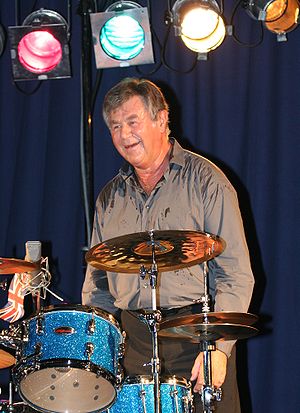
Pete York
"Peter ""Pete"" York er en engelsk rocktrommeslager.